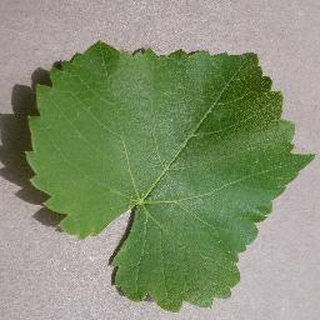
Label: healthy_grape